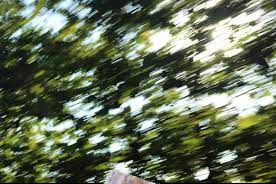
Denominación: 100